Tanzania

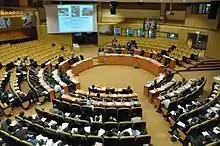
East African Legislative Assembly in Arusha

In 1967, Nyerere's first presidency took a turn to the left after the Arusha Declaration, which codified a commitment to socialism as well as Pan-Africanism. After the declaration, banks and many large industries were nationalised.